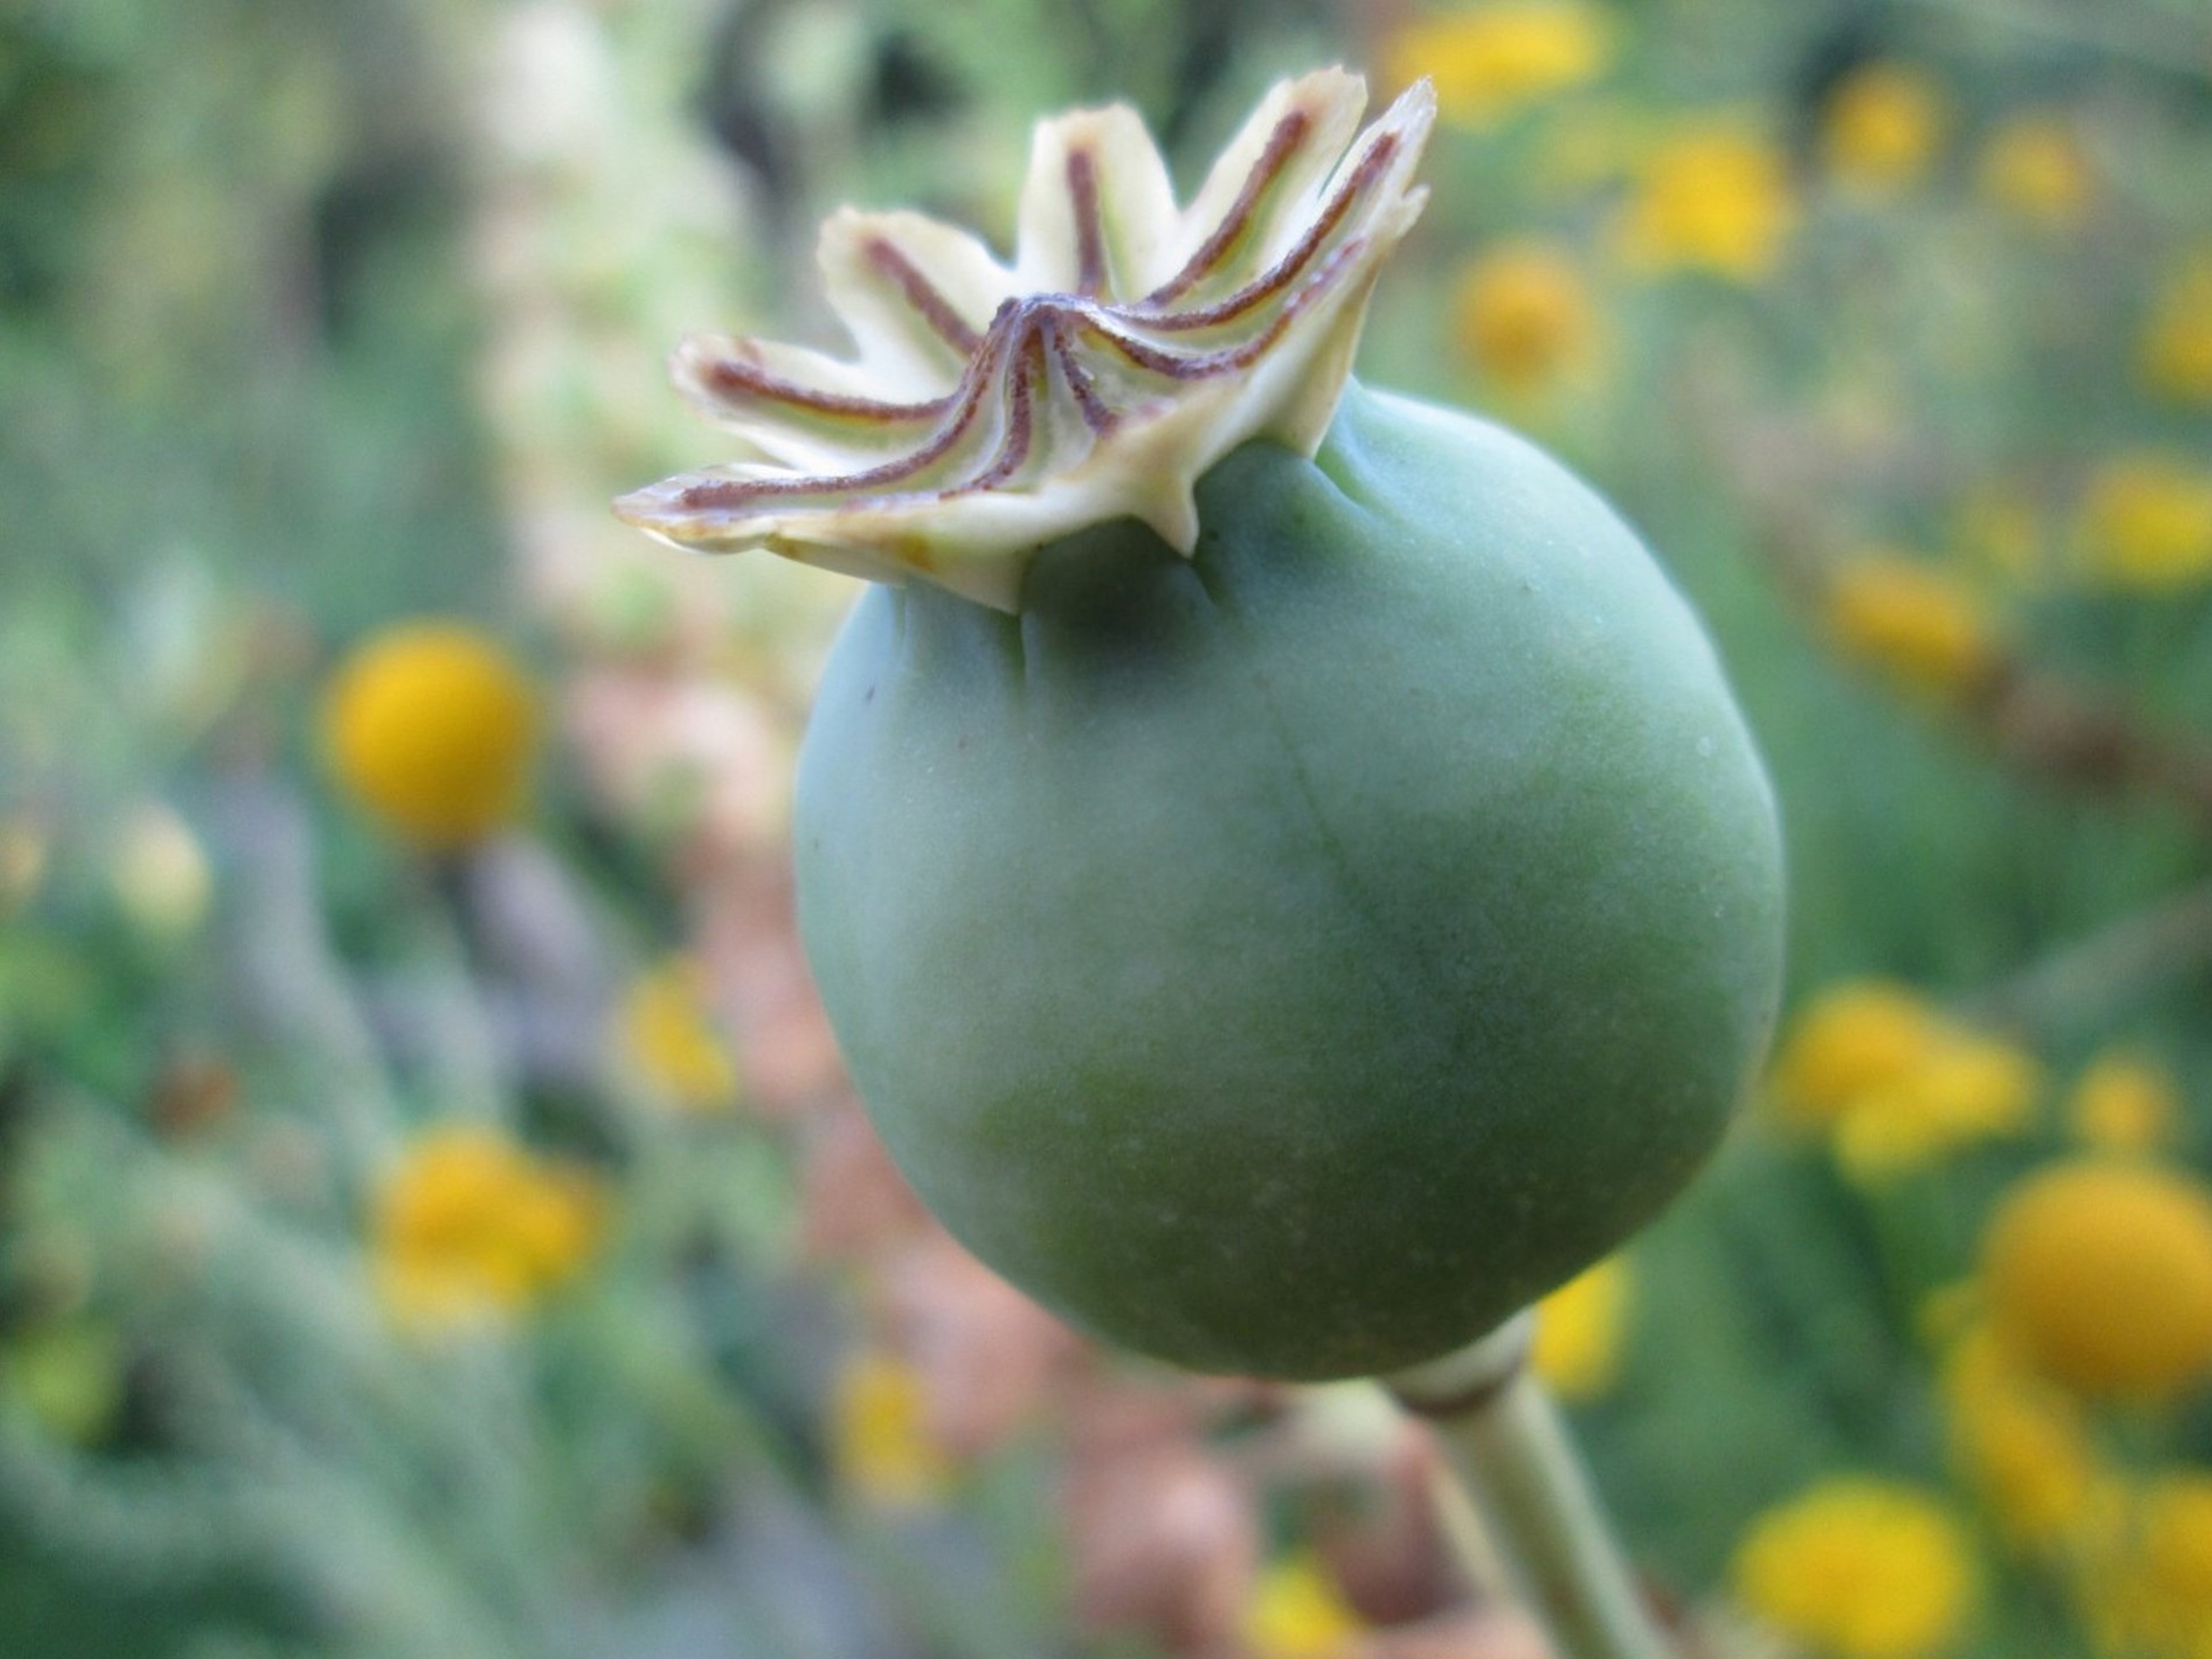
nature, branch, plant, fruit, flower, food, green, produce, vegetable, botany, yellow, garden, flora, wildflower, capsule, wildflowers, poppy, macro photography, flowering plant, mohngewaechs, land plant